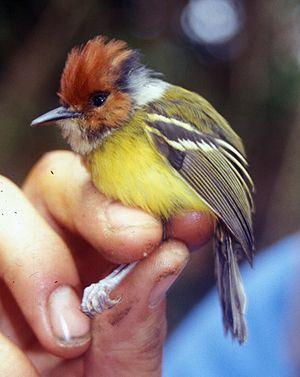
En ornithologie, le nom vernaculaire Todirostre désigne plusieurs espèces d'oiseaux de la famille des Tyrannidae.
Poecilotriccus est un genre de passereaux de la famille des Tyrannidés, comprenant une dizaine d'espèces de todirostres, oiseaux sud-américains.
Le Todirostre bariolé est une espèce de passereaux de la famille des Tyrannidés.